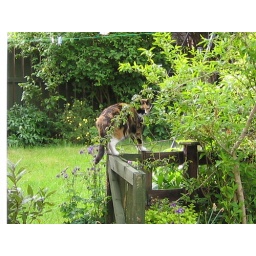
Next door neighbours cat Tonks sat in the sun on the fence